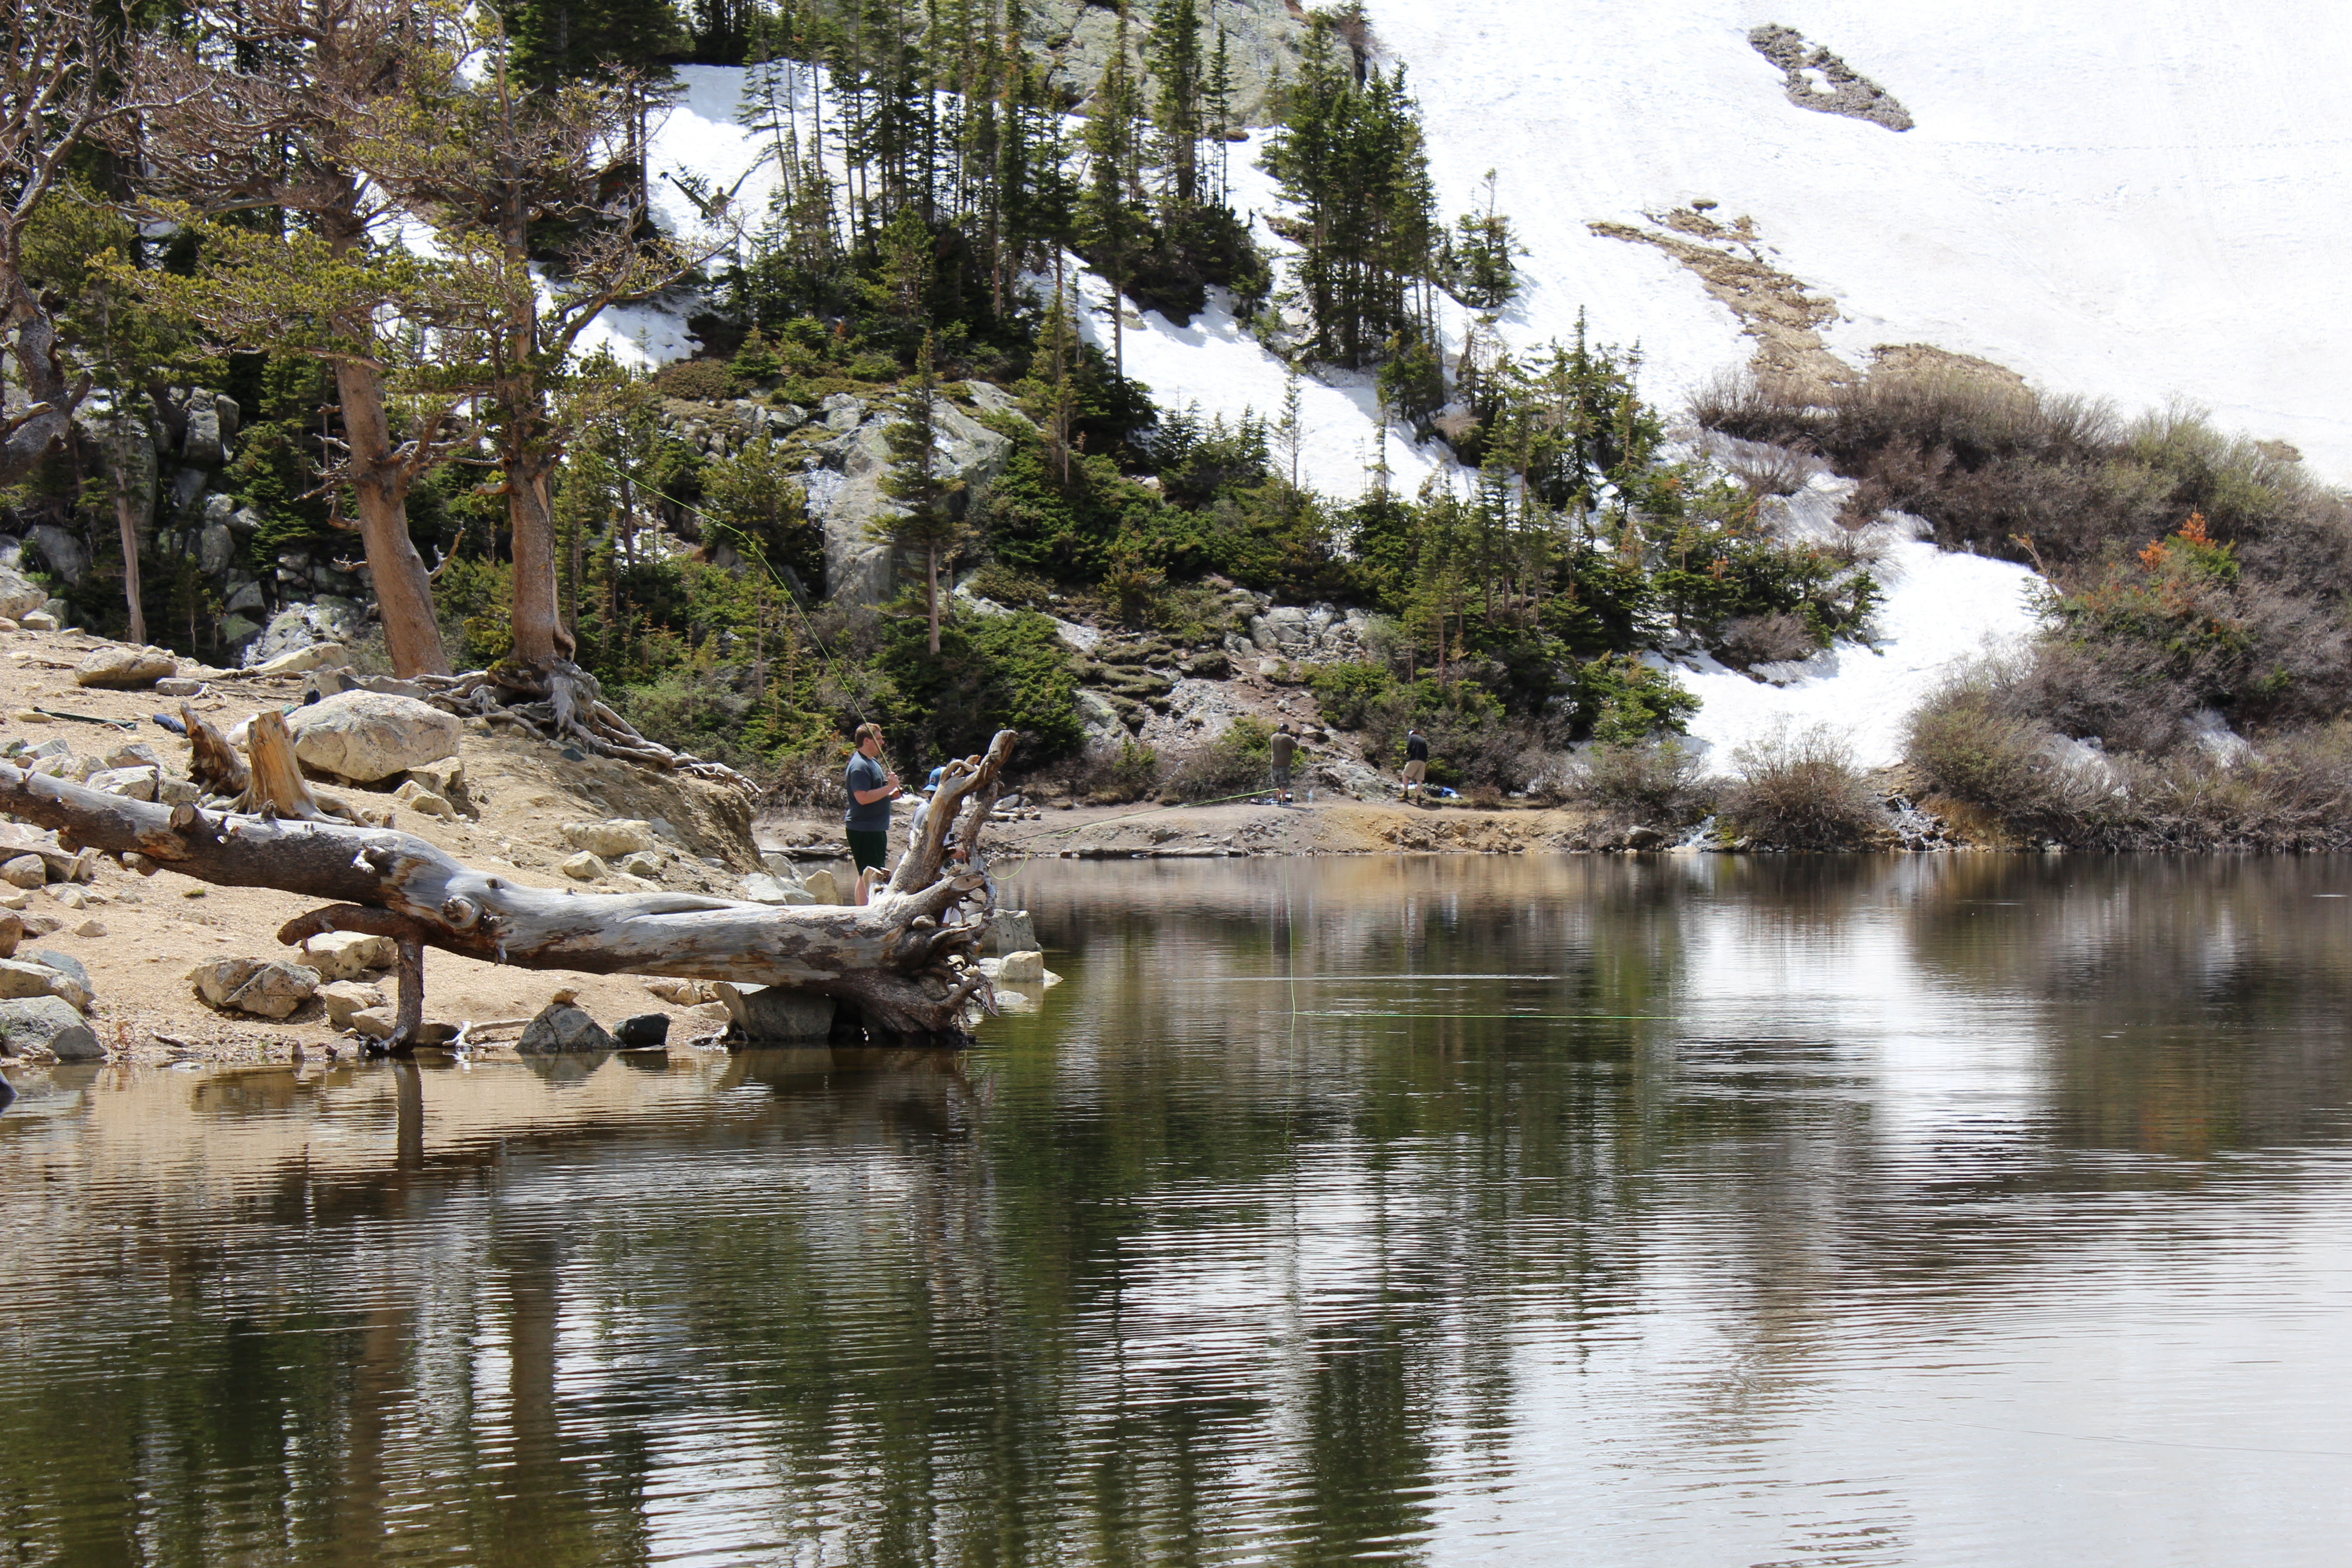
landscape, tree, water, nature, outdoor, wilderness, mountain, snow, hiking, lake, view, river, vacation, travel, pond, reflection, scenic, hike, glacier, natural, scenery, colorado, wetland, mountain lake, woody plant